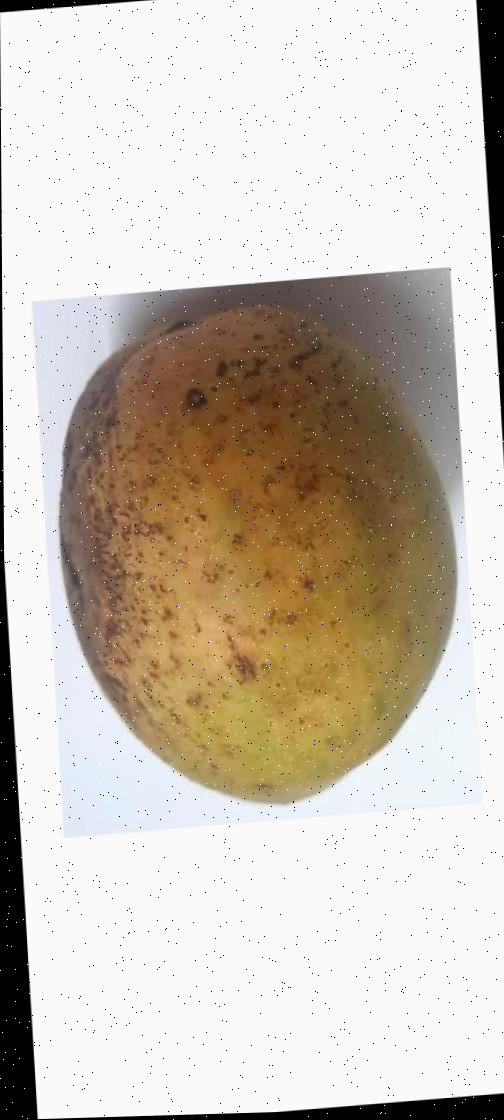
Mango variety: Ashshina Classic